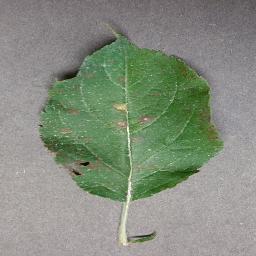
Label: Apple___Cedar_apple_rust